Eburran industry

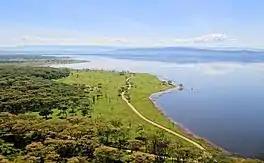
Lake Nakuru

The Eburran industry is the name of an East African tool assemblage that dates from 13,000 BCE and thereafter, found around Lake Nakuru in the Ol Doinyo Eburru volcano complex in the Rift Valley, Kenya.